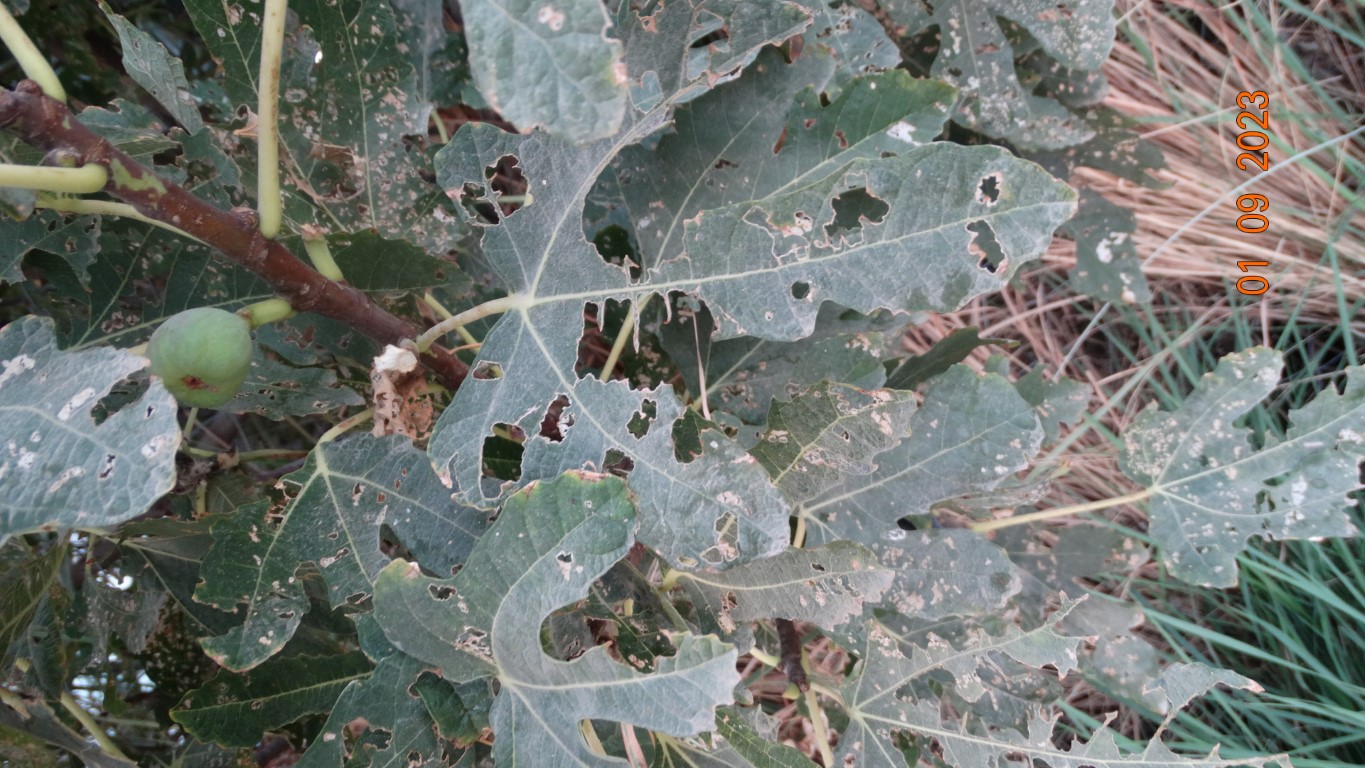
Label: infected